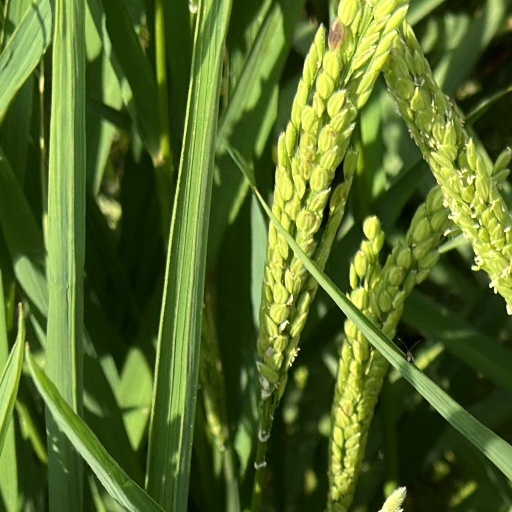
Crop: rice